The Gambling Ghost

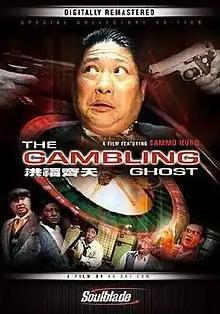
UK DVD cover

The Gambling Ghost is a 1991 Hong Kong action comedy film directed by Clifton Ko. It stars Sammo Hung in three roles as different generations of the same family - son, father and ghostly grandfather. Hung's co-star, Mang Hoi also worked as the film's action director.